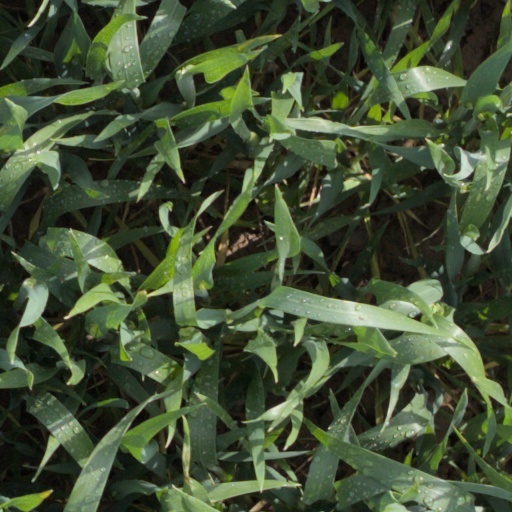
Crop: wheat